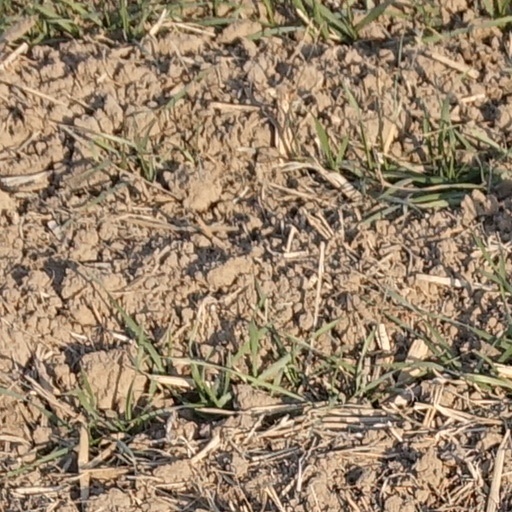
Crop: wheat